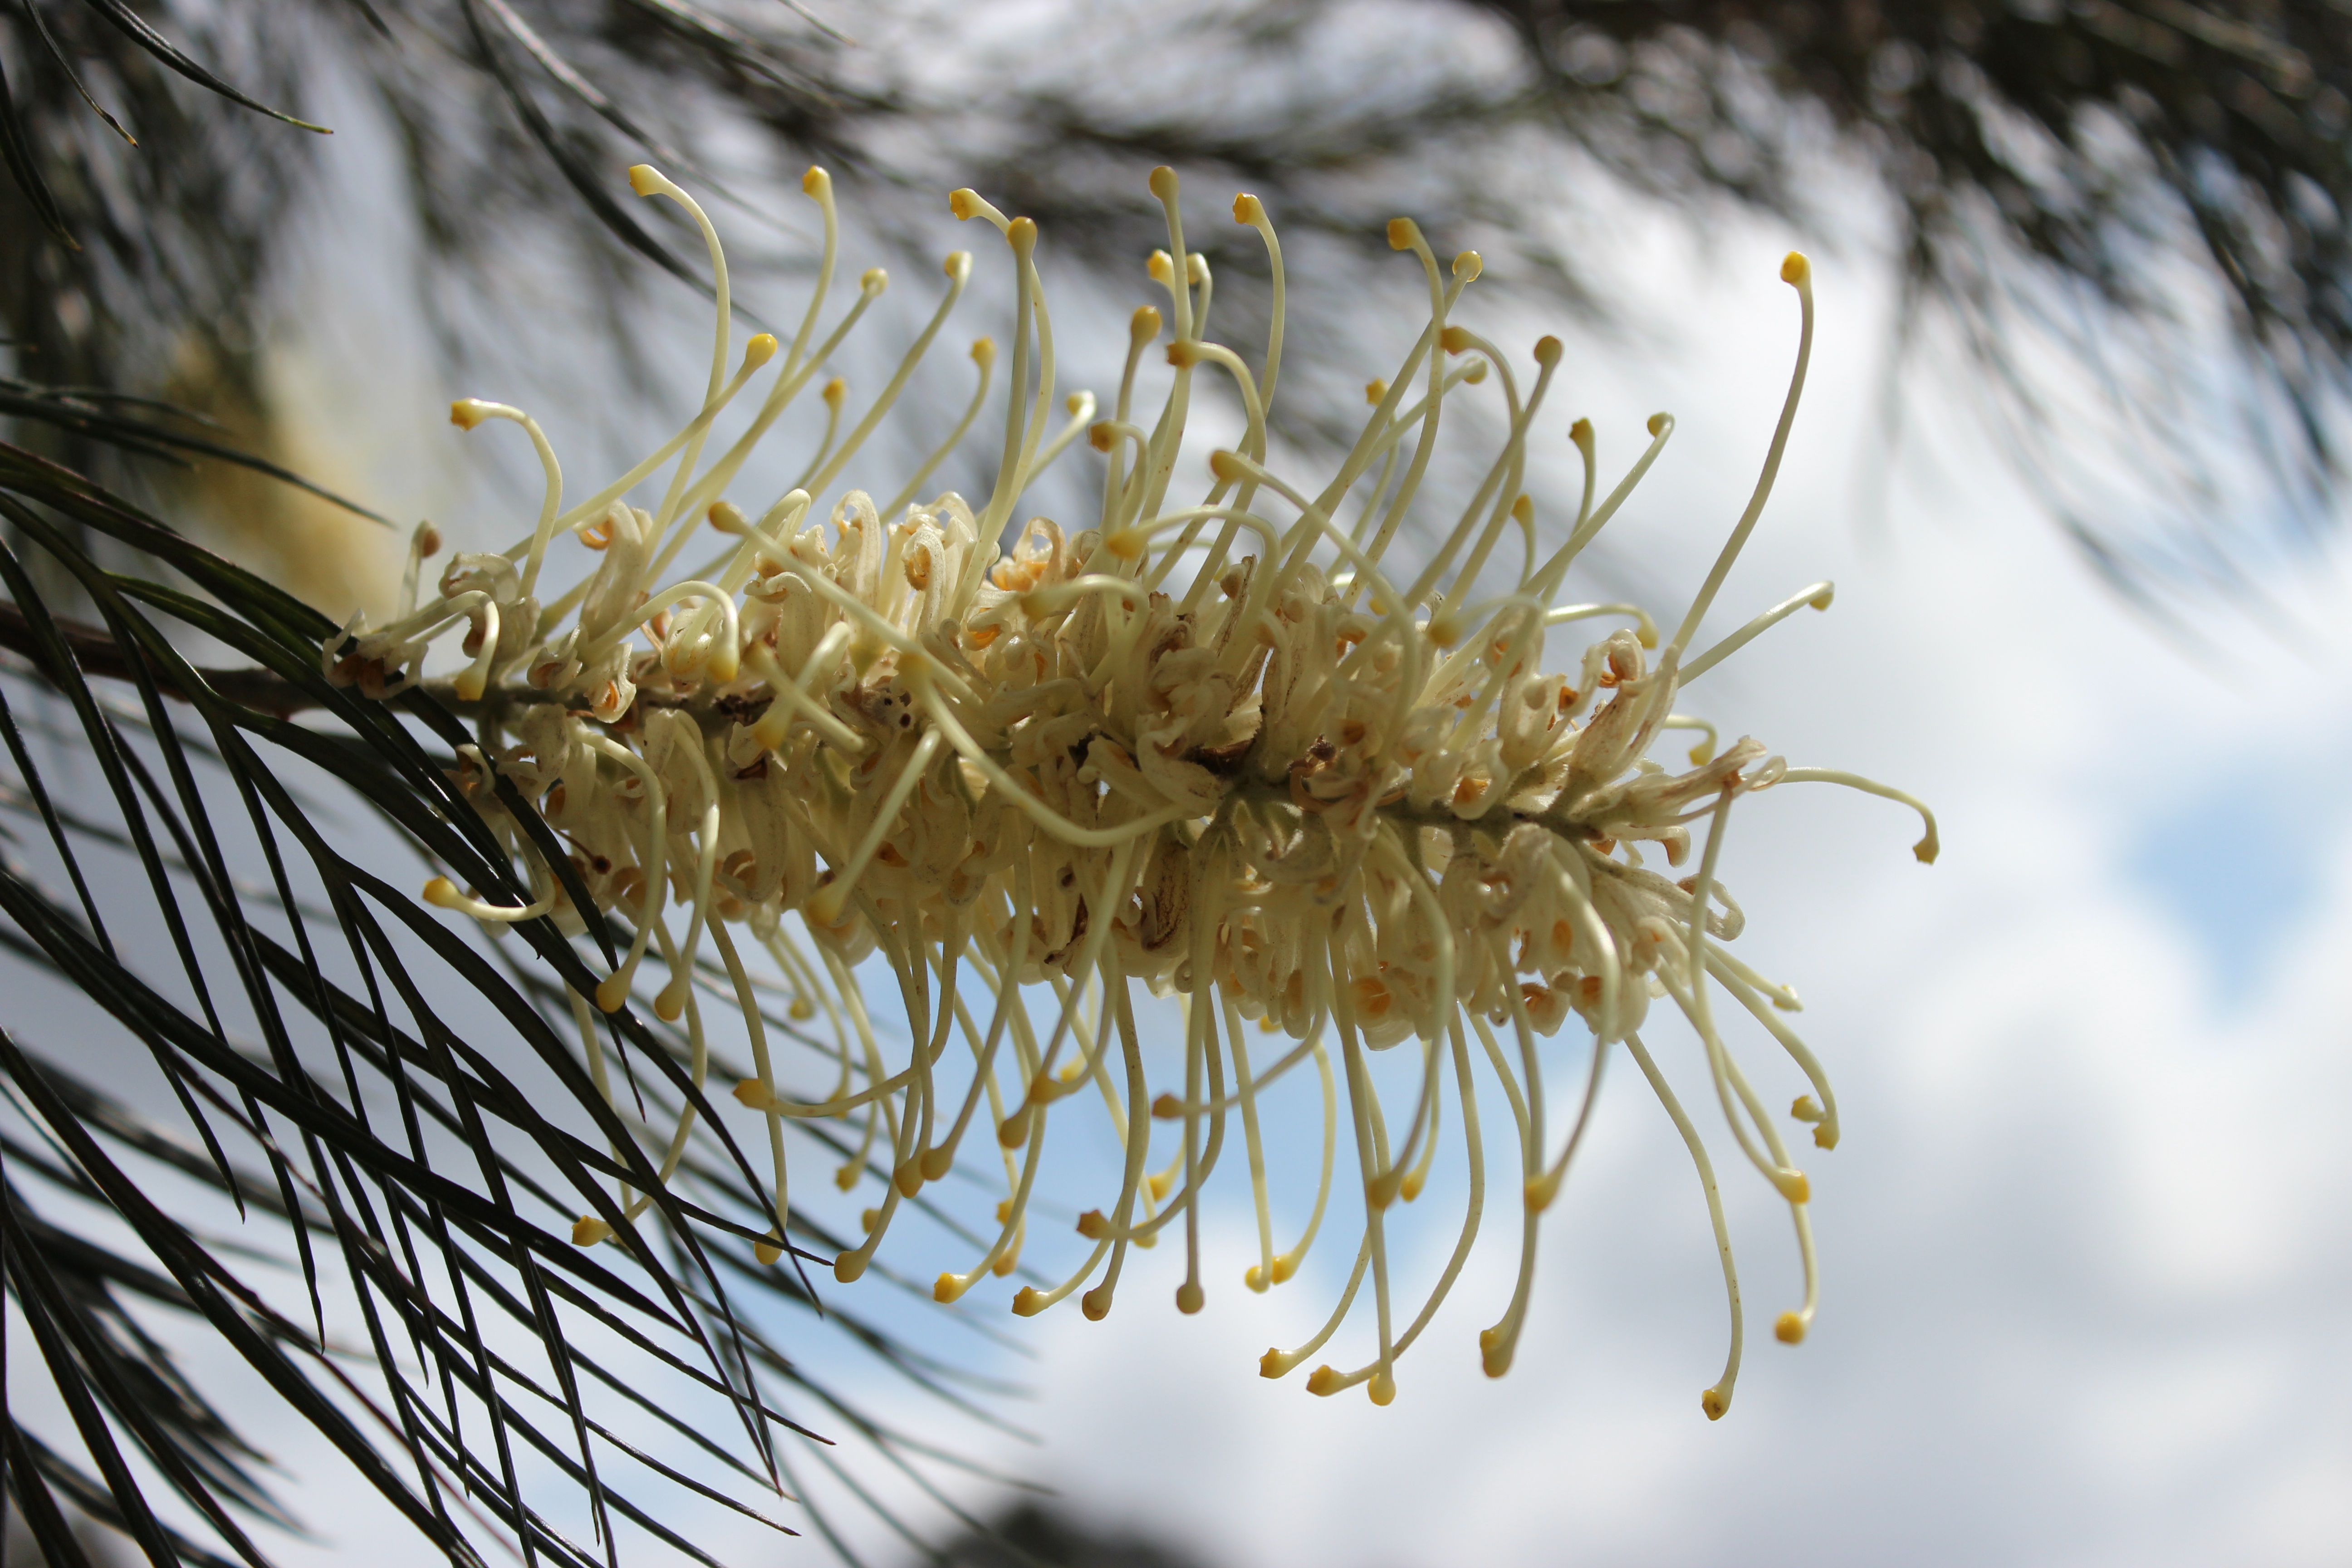
tree, nature, branch, winter, plant, photography, leaf, flower, frost, bush, natural, botany, yellow, flora, botanical, twig, close up, spruce, macro photography, native flower, australian flower, native tree, woody plant, land plant, thorns spines and prickles